Victor Hugo

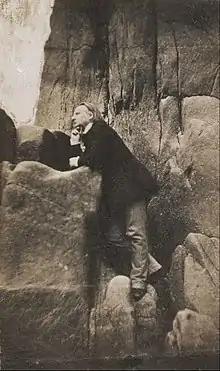
Among the Rocks in Jersey (1853–1855)

After three unsuccessful attempts, Hugo was finally elected to the in 1841, solidifying his position in the world of French arts and letters. A group of French academicians, particularly , were fighting against the "romantic evolution" and had managed to delay Victor Hugo's election. Thereafter, he became increasingly involved in French politics.